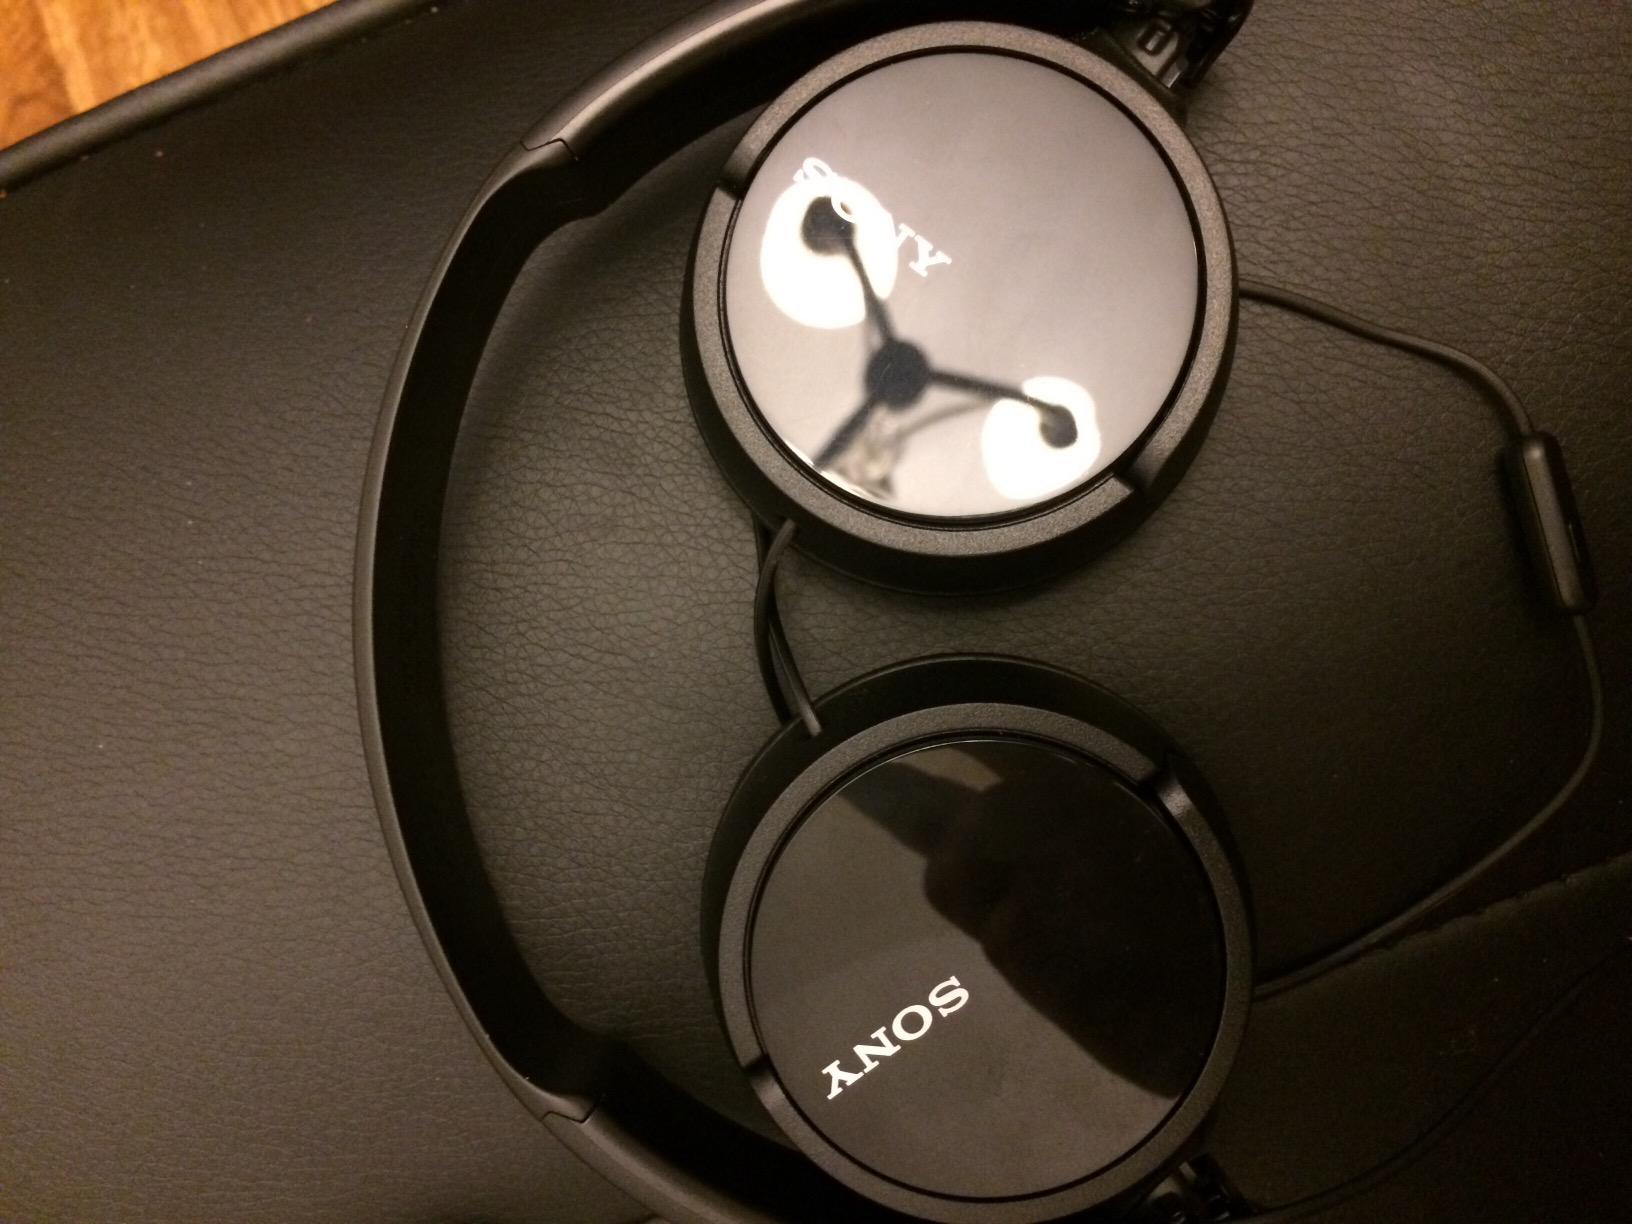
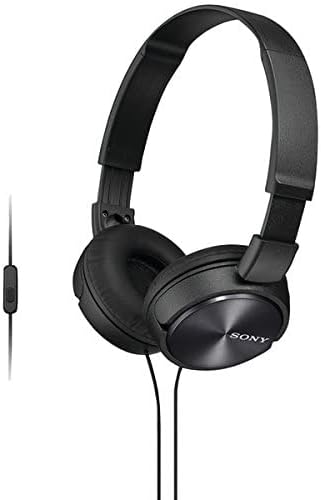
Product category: headphones
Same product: no